Jorge Newbery

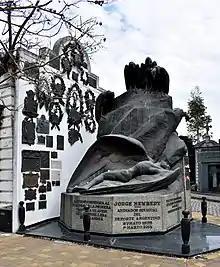
Mausoleum of Jorge Newbery, La Chacarita Cemetery, Buenos Aires

The tragic death of Newbery helped to fix his position as an idol of Argentina, as later happened with Carlos Gardel. His funeral at Recoleta Cemetery was on a scale never seen before for a person unrelated to political activity. A mausoleum financed by public donations was built in 1937 at La Chacarita Cemetery.